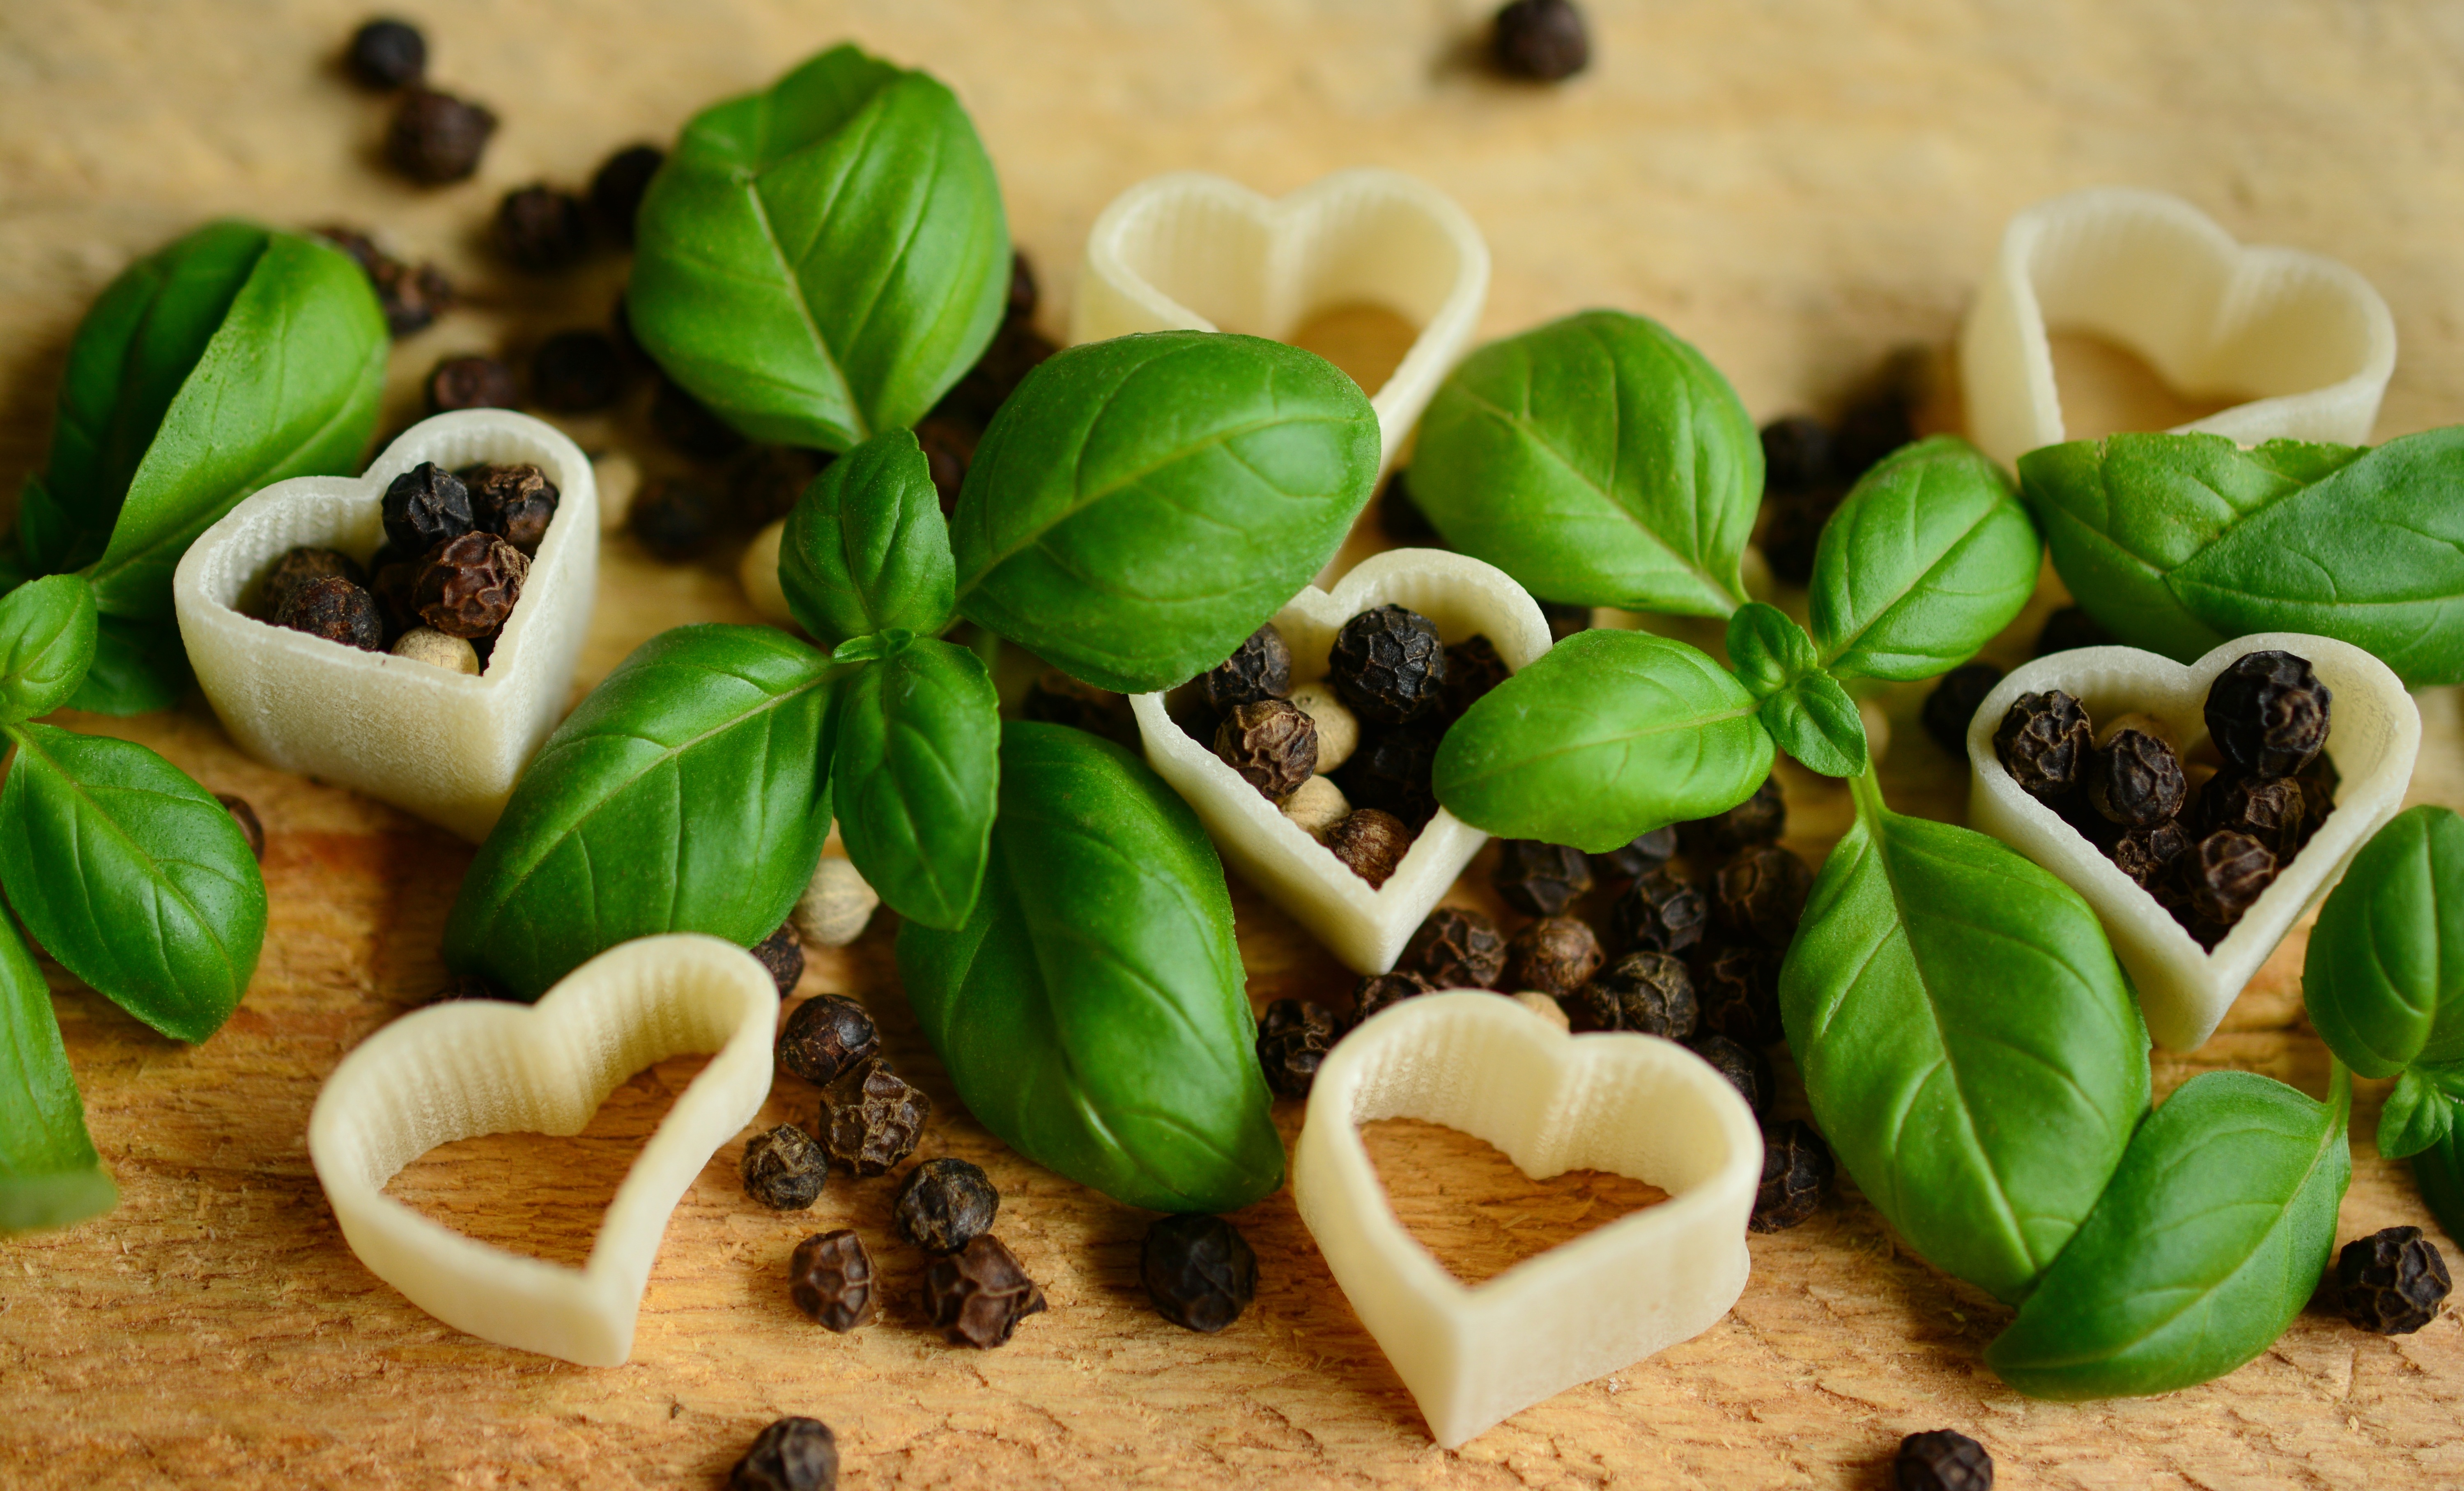
heart, dish, food, mediterranean, pepper, herb, produce, vegetable, eat, cuisine, pasta, basil, cook, noodles, nutrition, vegetarian food, italian, peppercorns